West Virginia Equal Suffrage Association

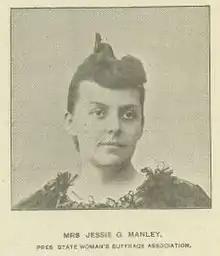
Florence Jessie Grove Manley (1858–1940) of Fairmont, West Virginia

Since the founding of the Southern Committee led by Carrie Chapman Catt and Laura Clay, the National American Woman Suffrage Association (NAWSA) began working on changing the minds of southern legislators at both the state and federal levels. West Virginia was a target state, and by 1895, NAWSA funded a visit by Annie L. Diggs of Kansas in the spring who reported "the question was too new to make any organization possible." That fall, NAWSA's national organizer Mary Garrett Hay and the Rev. Henrietta G. Moore of Ohio spent two weeks in a series of meetings that led to the formation of several clubs in the northern part of the state. They then organized the call by the NAWSA for a statewide convention at the courthouse in Grafton, West Virginia, on November 25-26, 1895. The suffrage association formed at that meeting then elected the founding board of officers: President, Mrs. Jessie G. Manley; Vice-president, Mr. Harvey W. Harmer; Corresponding secretary, Mrs. Annie Caldwell Boyd; Recording secretary, Mrs. L.M. Fay; Treasurer, Mrs. K.H. De Woody; Auditors, Mrs. M. Caswell and Mrs. Louise Harden. After that meeting, Rev. Moore came to Fairmont to give a lecture at the Fairmont Normal School hall and the Fairmont suffrage club formed. A total of nine local clubs affiliated with the state organization in that first month, and President Manley reported to the NAWSA convention in 1896 the following clubs with its official number of members: Wheeling, 22; Benwood, 8; Wellsburg, 12; New Cumberland, 2; New Martinsville, 9; Clarksburg, 39; Grafton, 21; Fairmont, 43; and Mannington, 43.